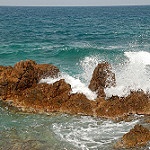
Label: sea